Margaret Harwood

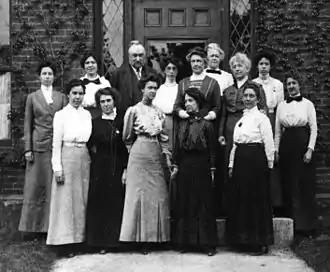
The Harvard Computers in 1913; Harwood is at back left.

In 1912, after graduating from Radcliffe College, Harwood worked at the Harvard Observatory and taught in private schools in the Boston area, including the Volkman School in Boston, the Buckingham School in Cambridge, and Faulkner School, in Dedham. Shortly after, an astronomical fellowship was created for women to work at Maria Mitchell Observatory. Harwood was the first recipient of the fellowship, receiving $1,000. While she was a member of this fellowship, she spent her time traveling between the Mitchell Observatory and the Harvard Observatory, where she would continue her work for both observatories. Although she was given an offer to return to the Mitchell Observatory in 1915, she decided to go to the Lick Observatory in Mt. Hamilton, California, where she could continue her work, and also work towards obtaining her Master's Degree in Astronomy.